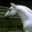
Label: horse